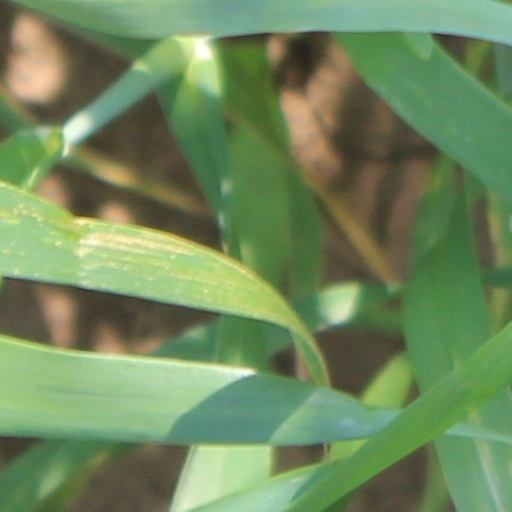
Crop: wheat